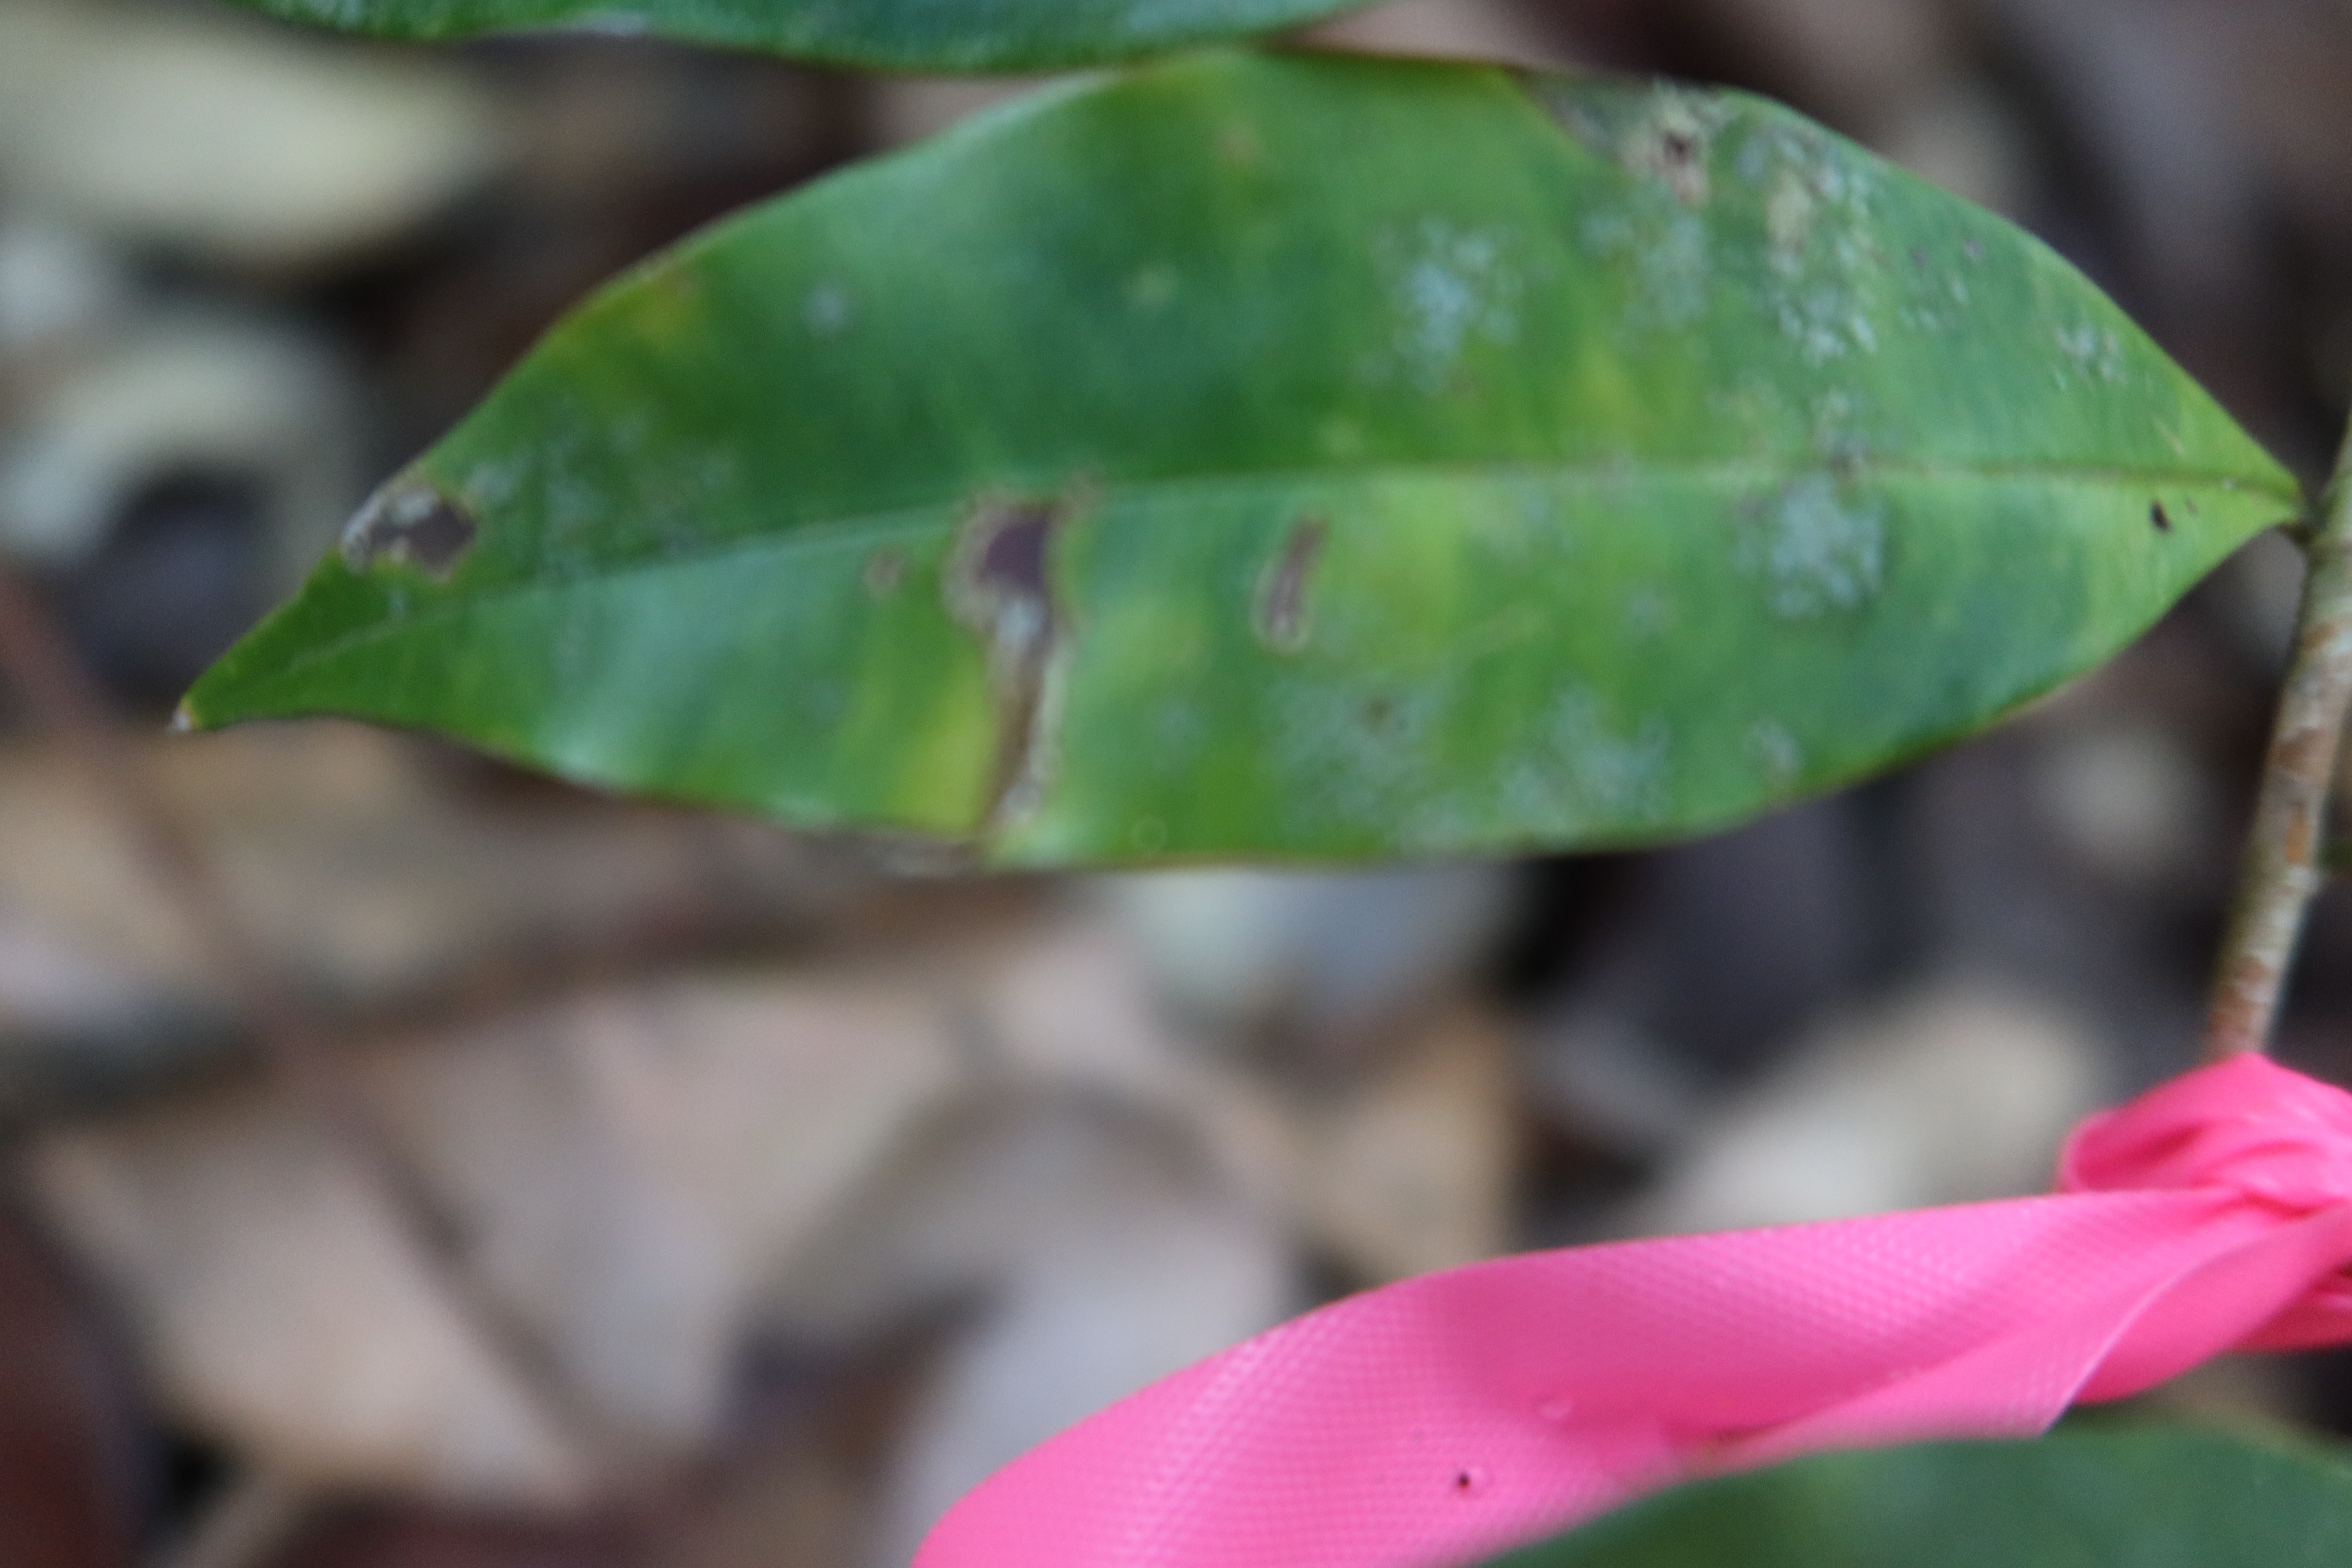
Label: Brown spots